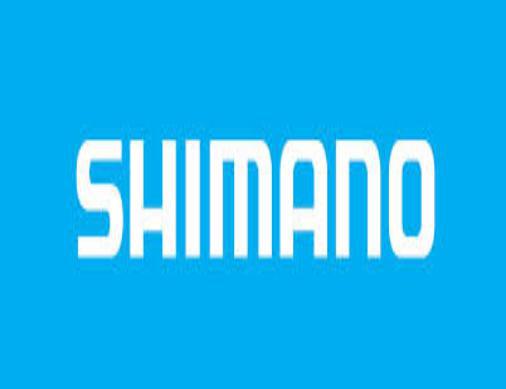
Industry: Others